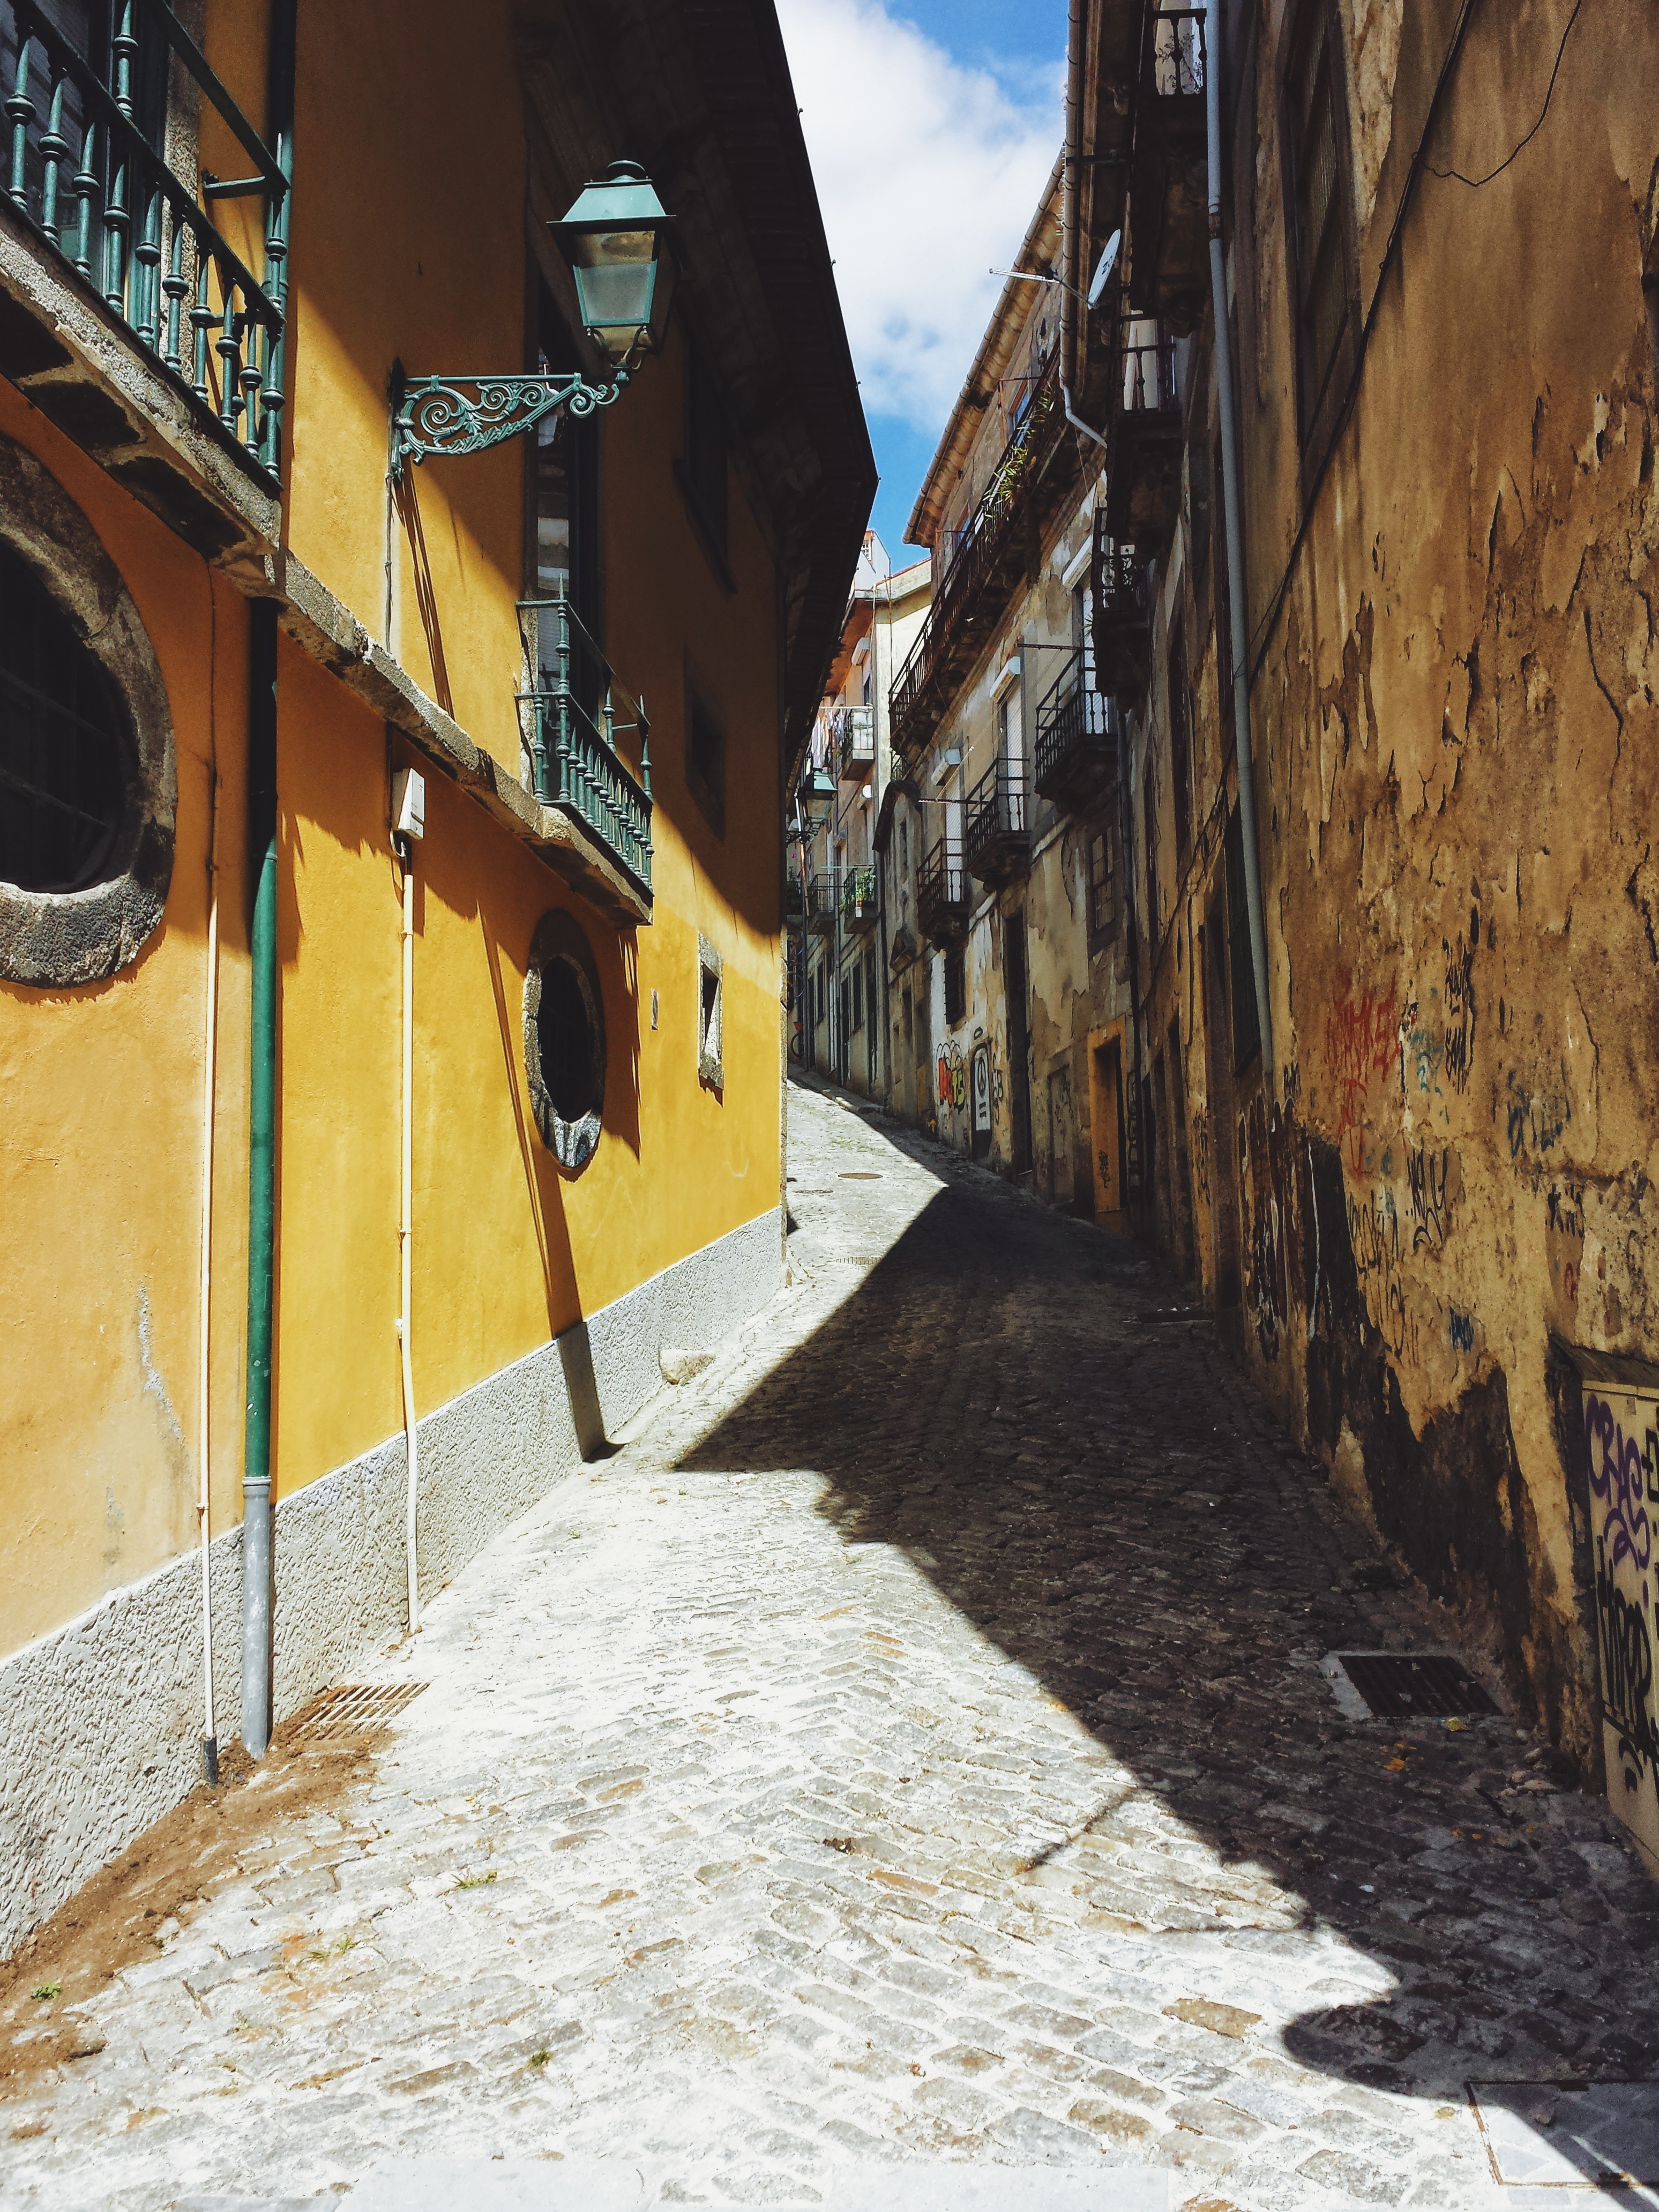
road, street, town, alley, wall, color, lane, infrastructure, road surface, urban area